Kasamatsu, Gifu

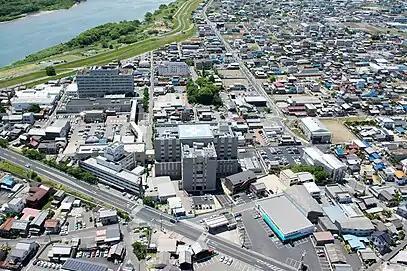
Kasamatsu City in drone view

Kasamatsu is located in the Nōbi Plain in southern Gifu Prefecture, bordering on Aichi Prefecture. The Kiso River flows through the town, which is located in marshy flatlands and was often subject to flooding. The town has a climate characterized by hot and humid summers, and mild winters (Köppen climate classification "Cfa"). The average annual temperature in Kasamatsu is 15.5 °C. The average annual rainfall is 1915 mm with September as the wettest month. The temperatures are highest on average in August, at around 28.0 °C, and lowest in January, at around 4.1 °C.